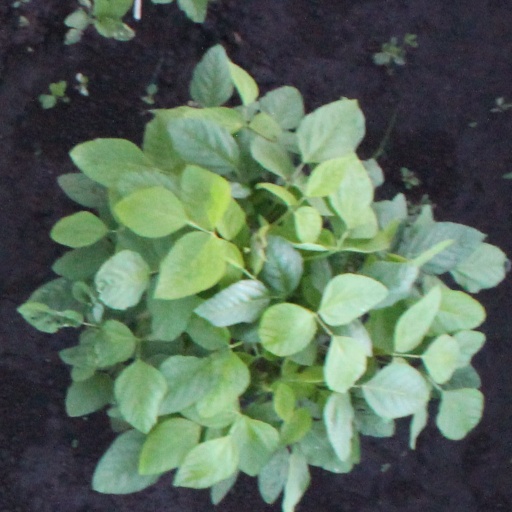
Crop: soybean